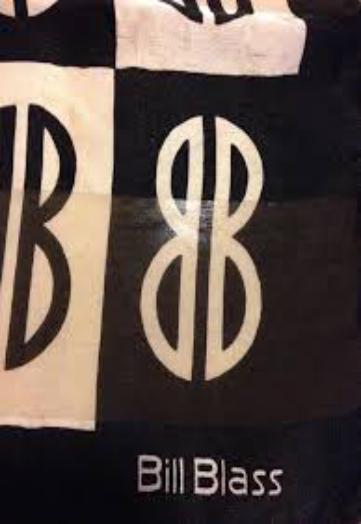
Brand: Bill Blass
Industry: Clothes